Divje Babe flute

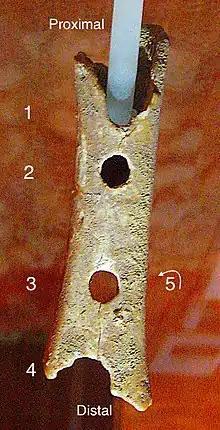
Divje Babe flute - holes

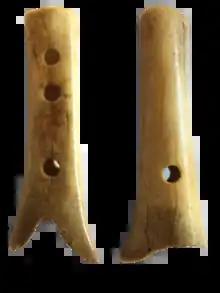
Tidldibab, replica of the flute

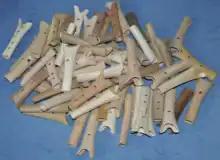
Collection of Tidldibab instruments, wooden replicas of the Divje Babe flute, made by Ljuben Dimkaroski

The artifact is an 11.4 cm long left diaphysis of femur that belonged to a one to two year old cave bear cub. On the posterior side, there are two complete holes in the central diaphysis (2 and 3). At both ends, the bone is broken, but there are two semicircular notches, one on each side of the two complete holes (1 and 4). On the anterior side, there is a semicircular notch (5) in the broken end.